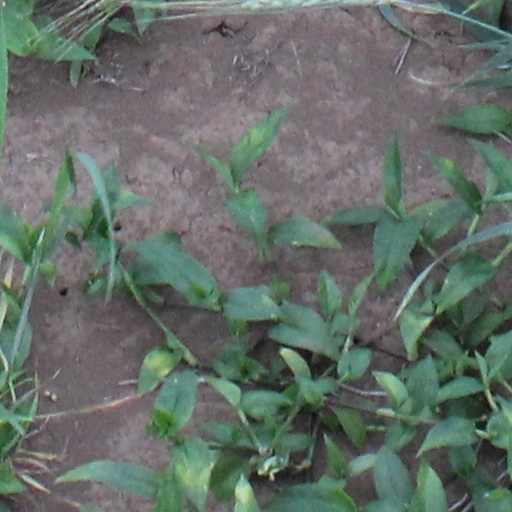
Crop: wheat